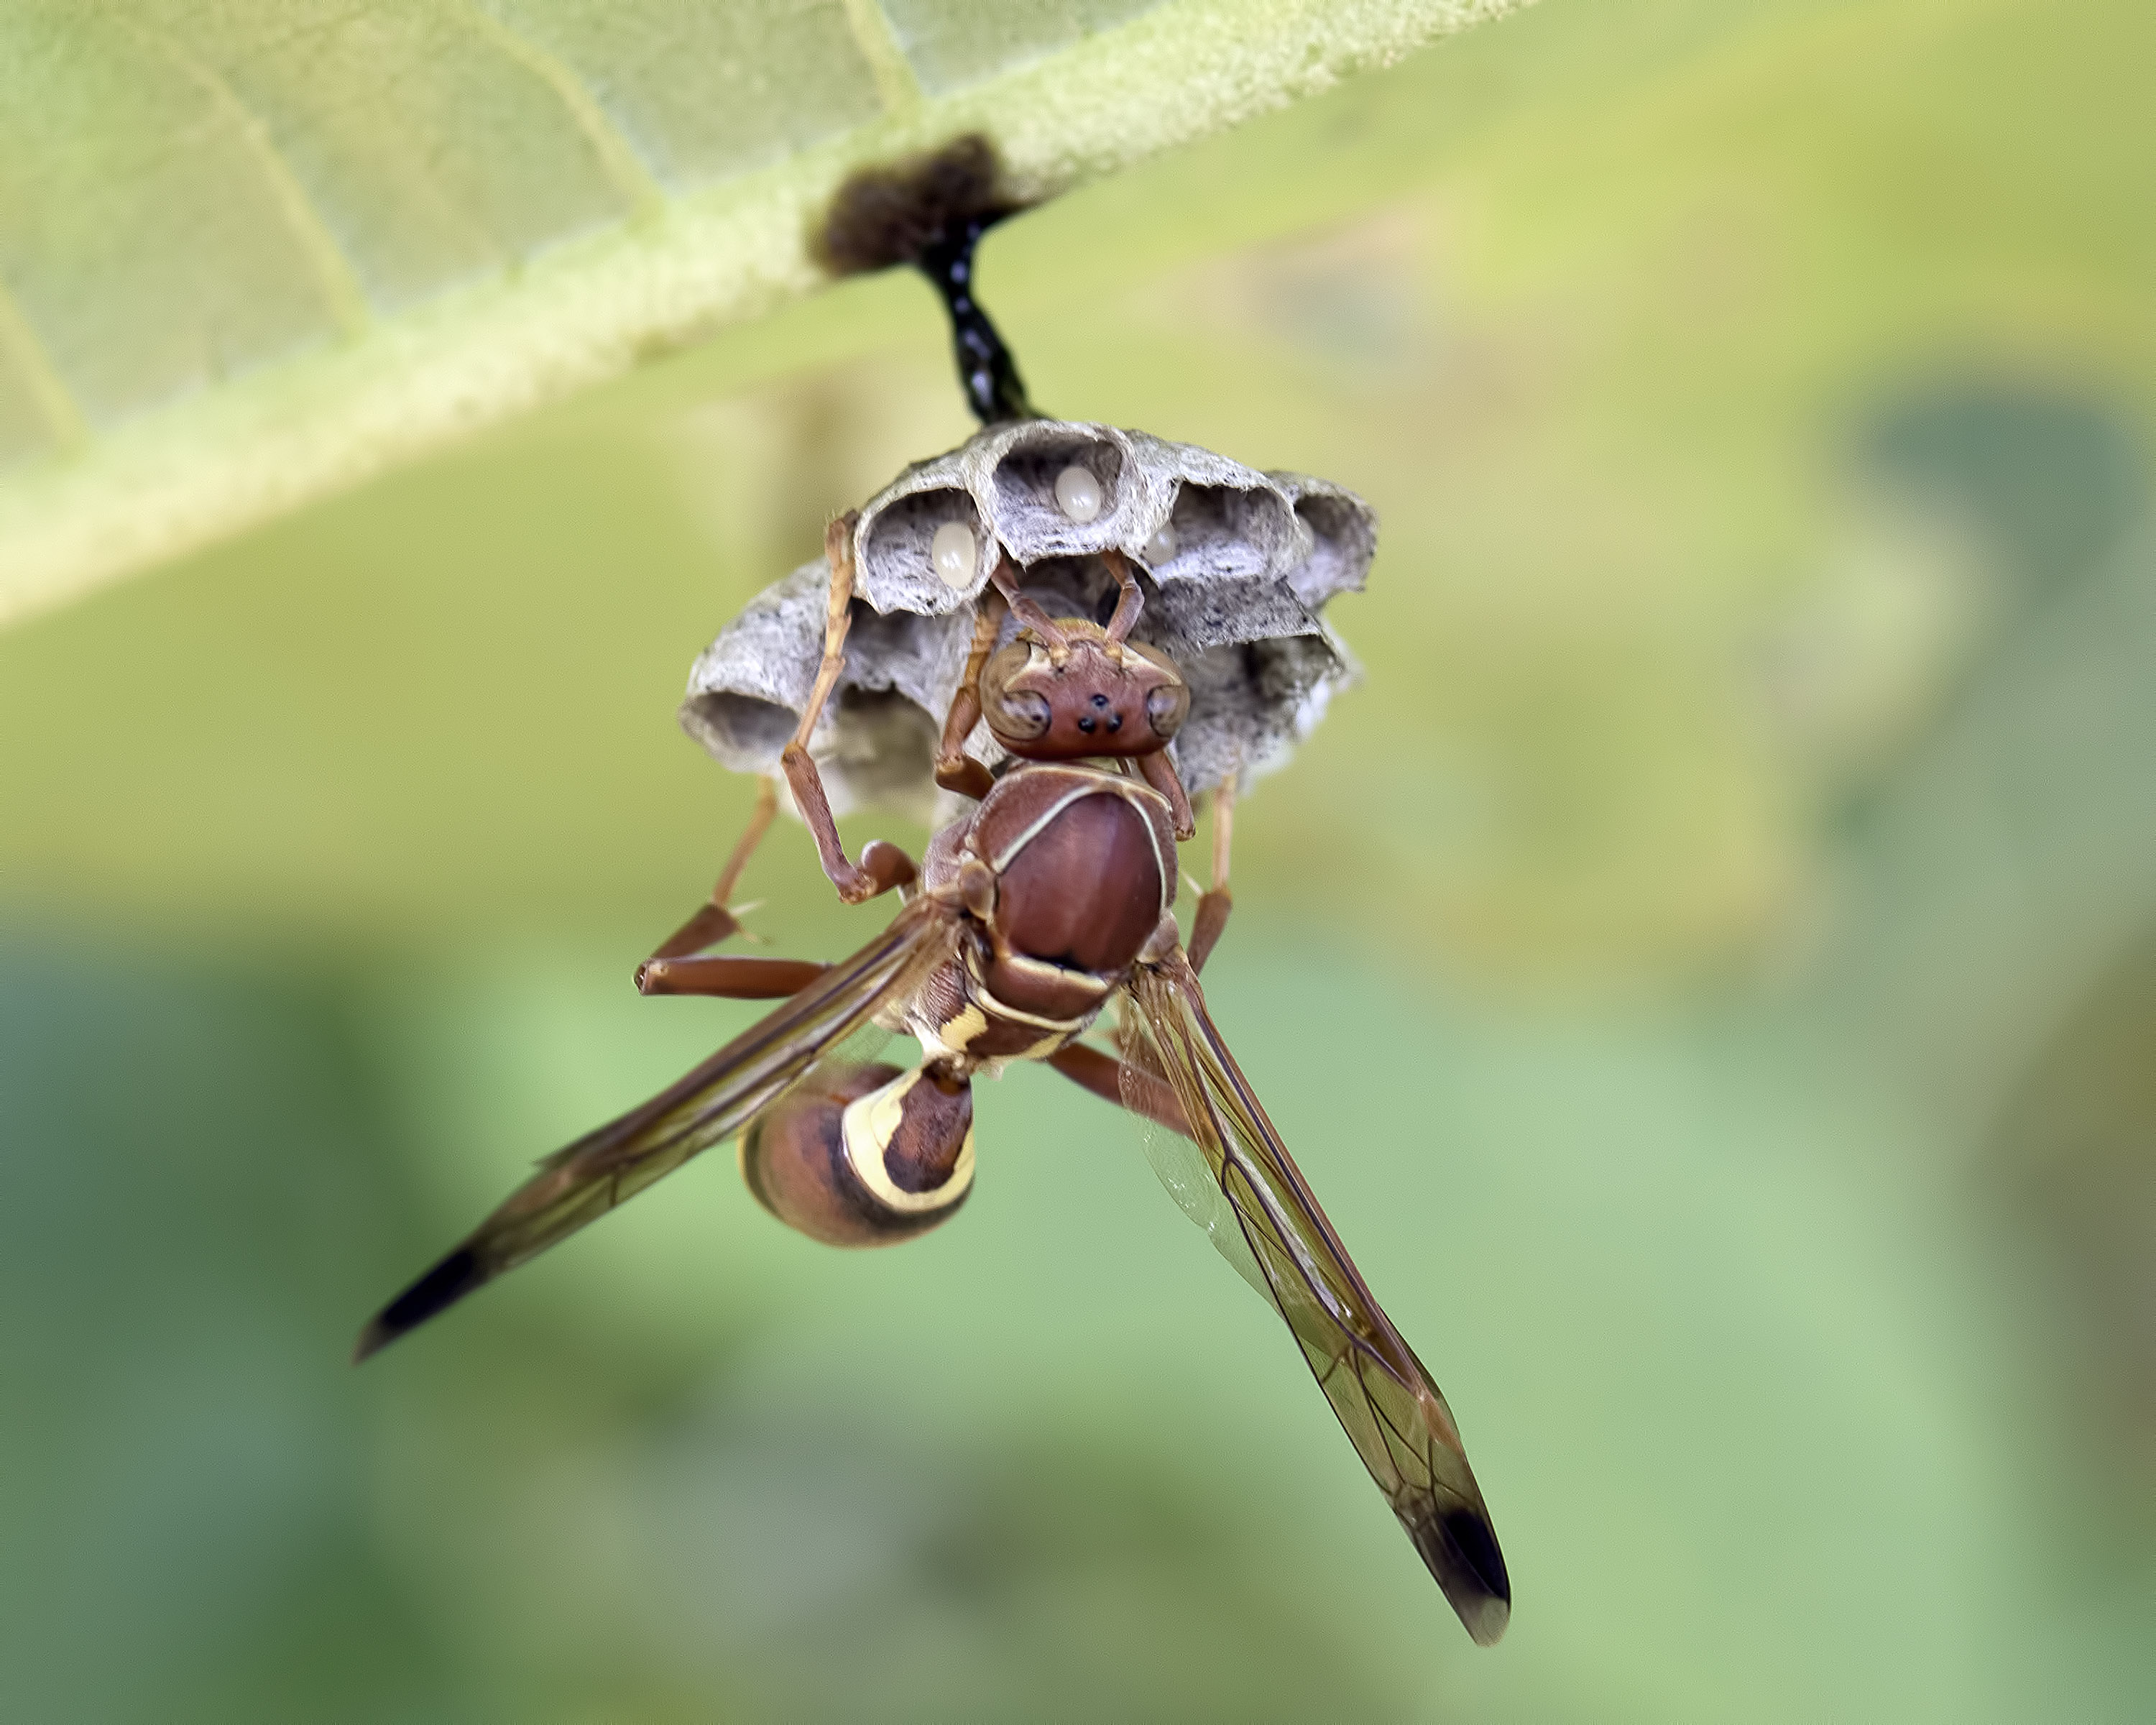
nature, photography, leaf, flower, fly, insect, fauna, invertebrate, close up, dragonfly, ariansuresh, macro photography, plant stem, dragonflies and damseflies